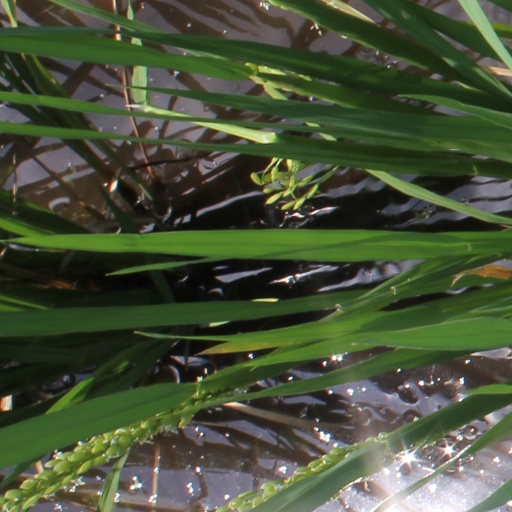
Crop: rice